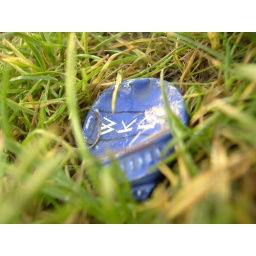
macro shot of a WKD bottle top in the middle of the grass just past the city walls